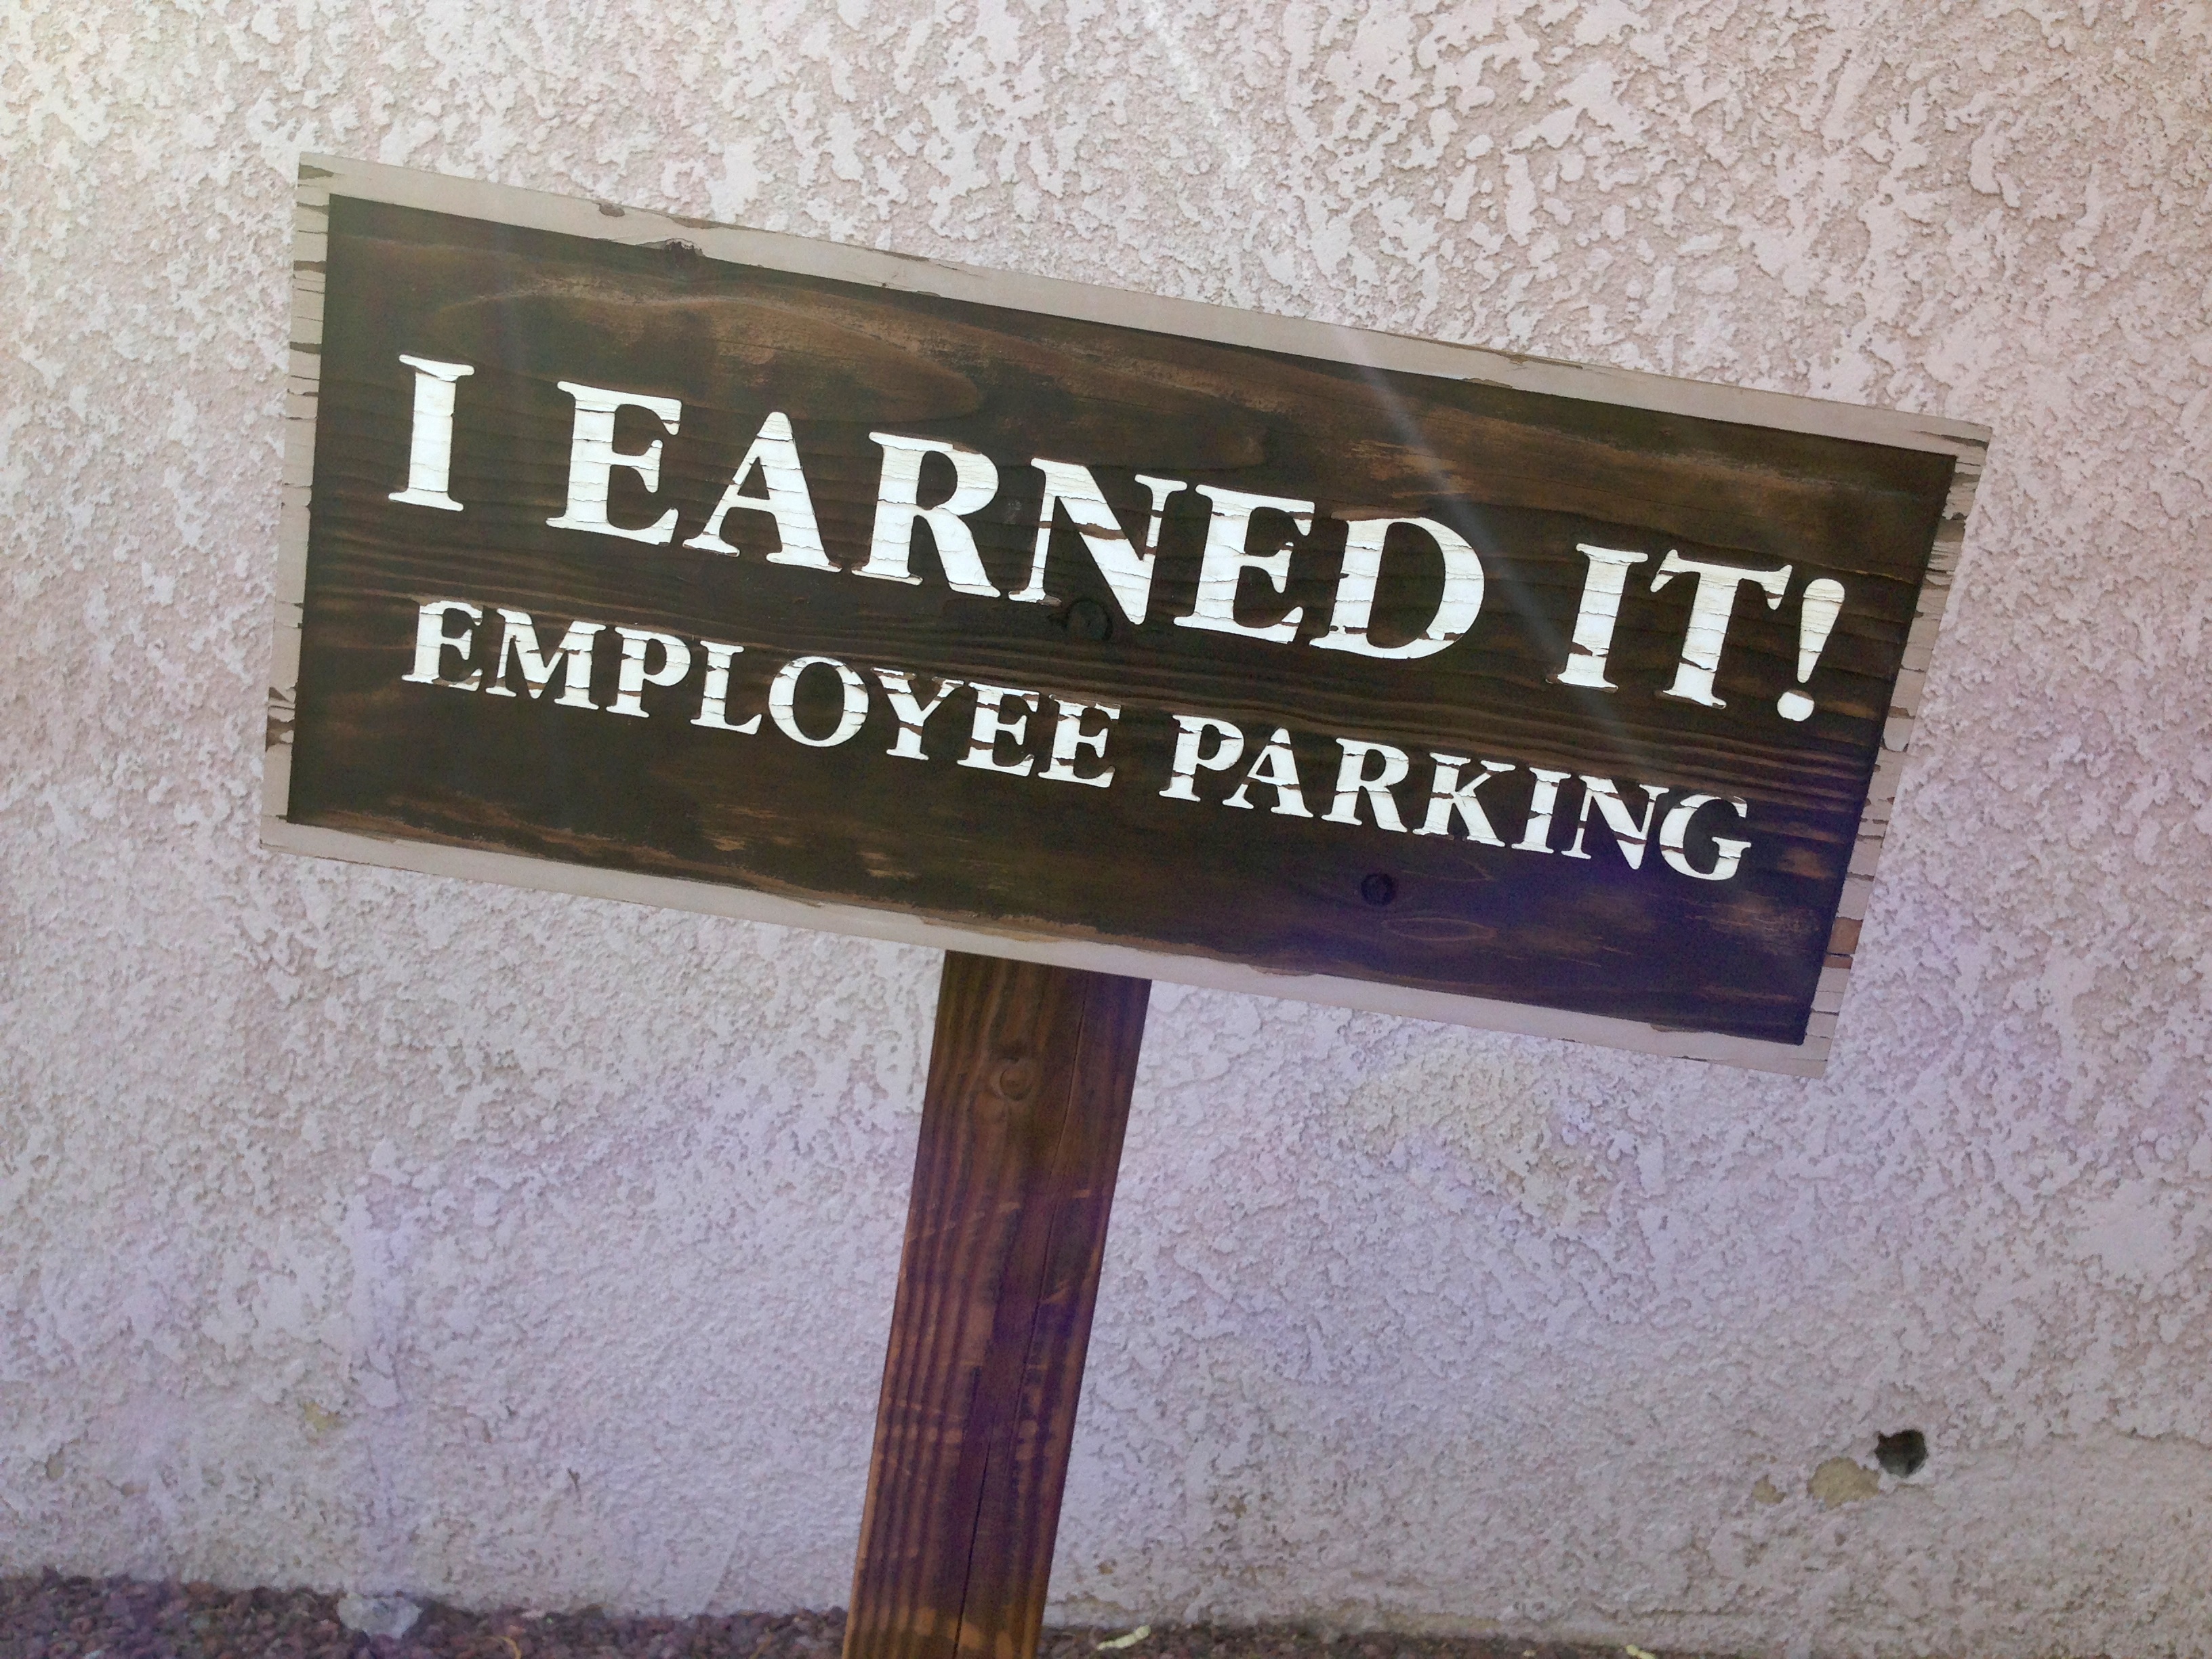
number, wall, advertising, sign, street sign, signage, shape, traffic sign, commemorative plaque, house numbering